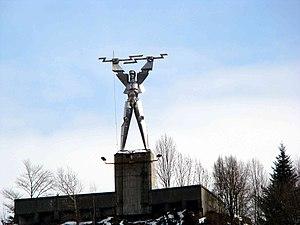
Prométhée maîtrisant un éclair, symbolisant la maîtrise de l'électricité par l'homme, une statue de Constantin Popovici située sur l'une des crêtes dominant le barrage Vidraru, en Roumanie. Română: Statuia lui Prometeu cu fulgerul în mână, ca simbol al electricităţii, realizată de sculptorul Constantin Popovici amplasată la Barajul Vidraru lîngă drumul Transfăgărăşan (DN7C).